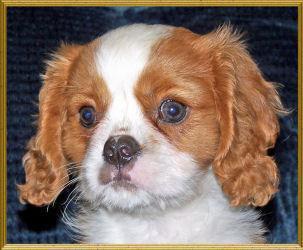
Blenheim_spaniel